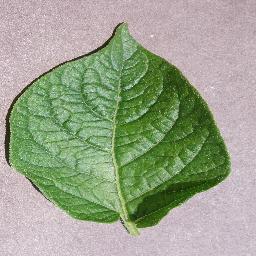
Etiqueta: Sana